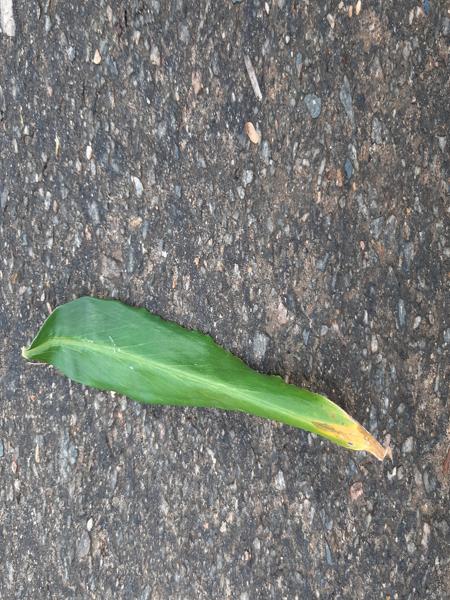
Plant: Ginger